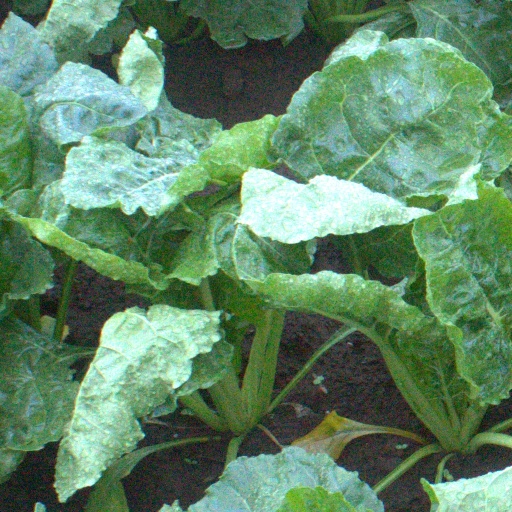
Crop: sugar beet